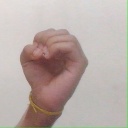
अक्षर: ऊ